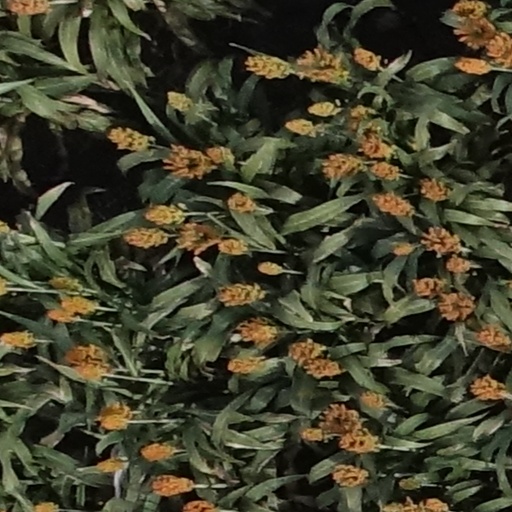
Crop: sorghum